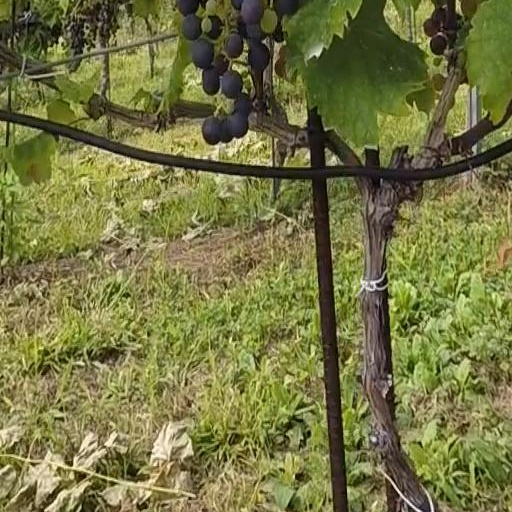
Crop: grape